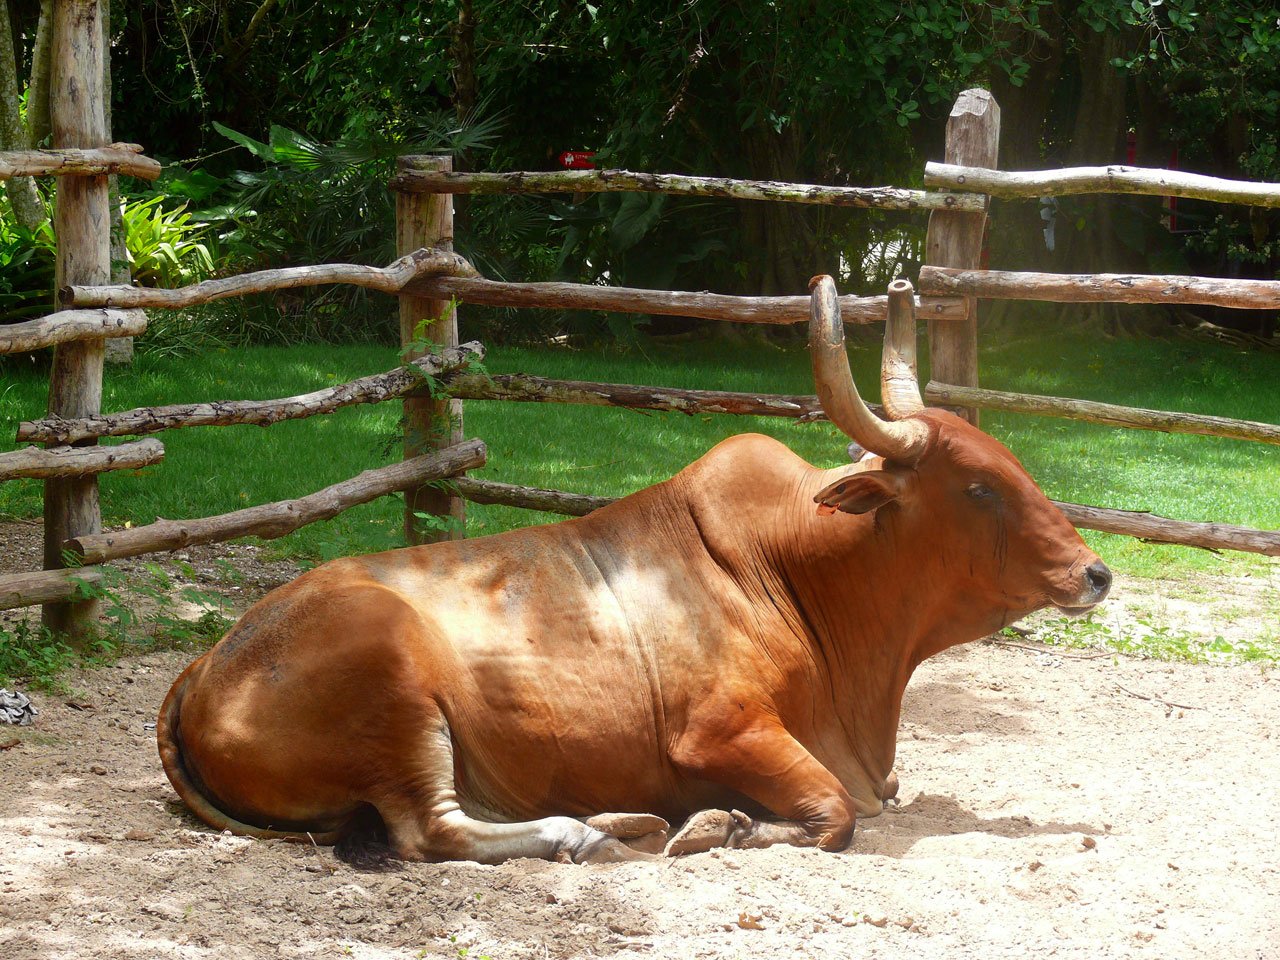
wildlife, zoo, horn, cattle, ranch, mammal, bovine, fauna, bull, bongo, ox, zebu, cattle like mammal